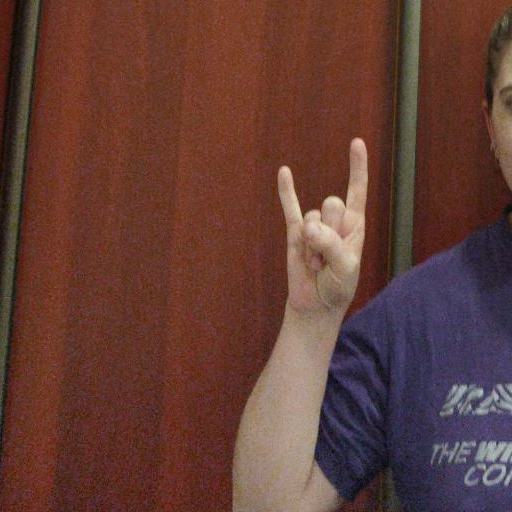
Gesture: rock